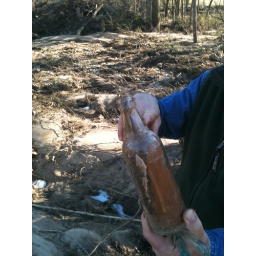
old bottle uncovered by river